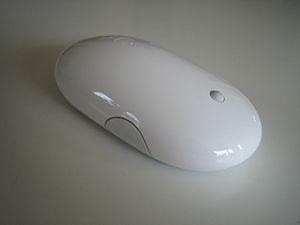
L’iMac aluminium est un ordinateur tout-en-un, développé et produit par Apple Il correspond à la 5ᵉ génération d'iMac, le premier modèle ayant été lancé en août 1998. L'iMac est, depuis son lancement, le produit phare de la firme ; c'est avec lui qu'Apple a signé son renouveau peu de temps après le retour de son fondateur Steve Jobs. C'est un ordinateur de bureau polyvalent qui mise beaucoup sur le gain d'espace qu'il procure.
La Mighty Mouse est la première souris multi-boutons commercialisée par Apple à partir du 2 août 2005 jusqu'en juin 2017. Elle tire son nom de Mighty Mouse, un personnage de dessin animé des studios Terrytoons.